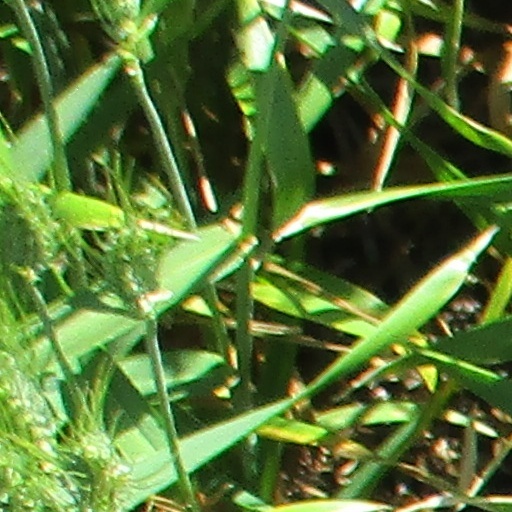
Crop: wheat